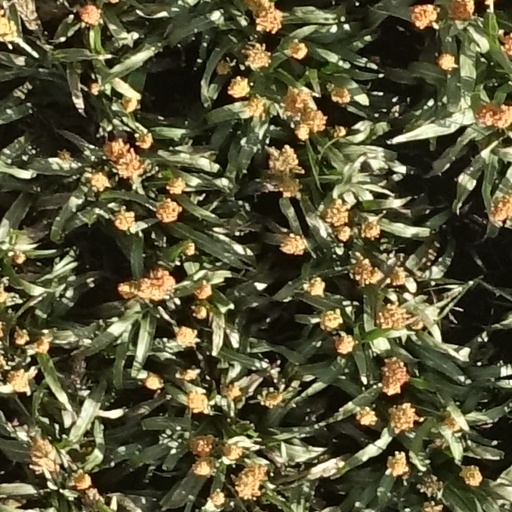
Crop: sorghum